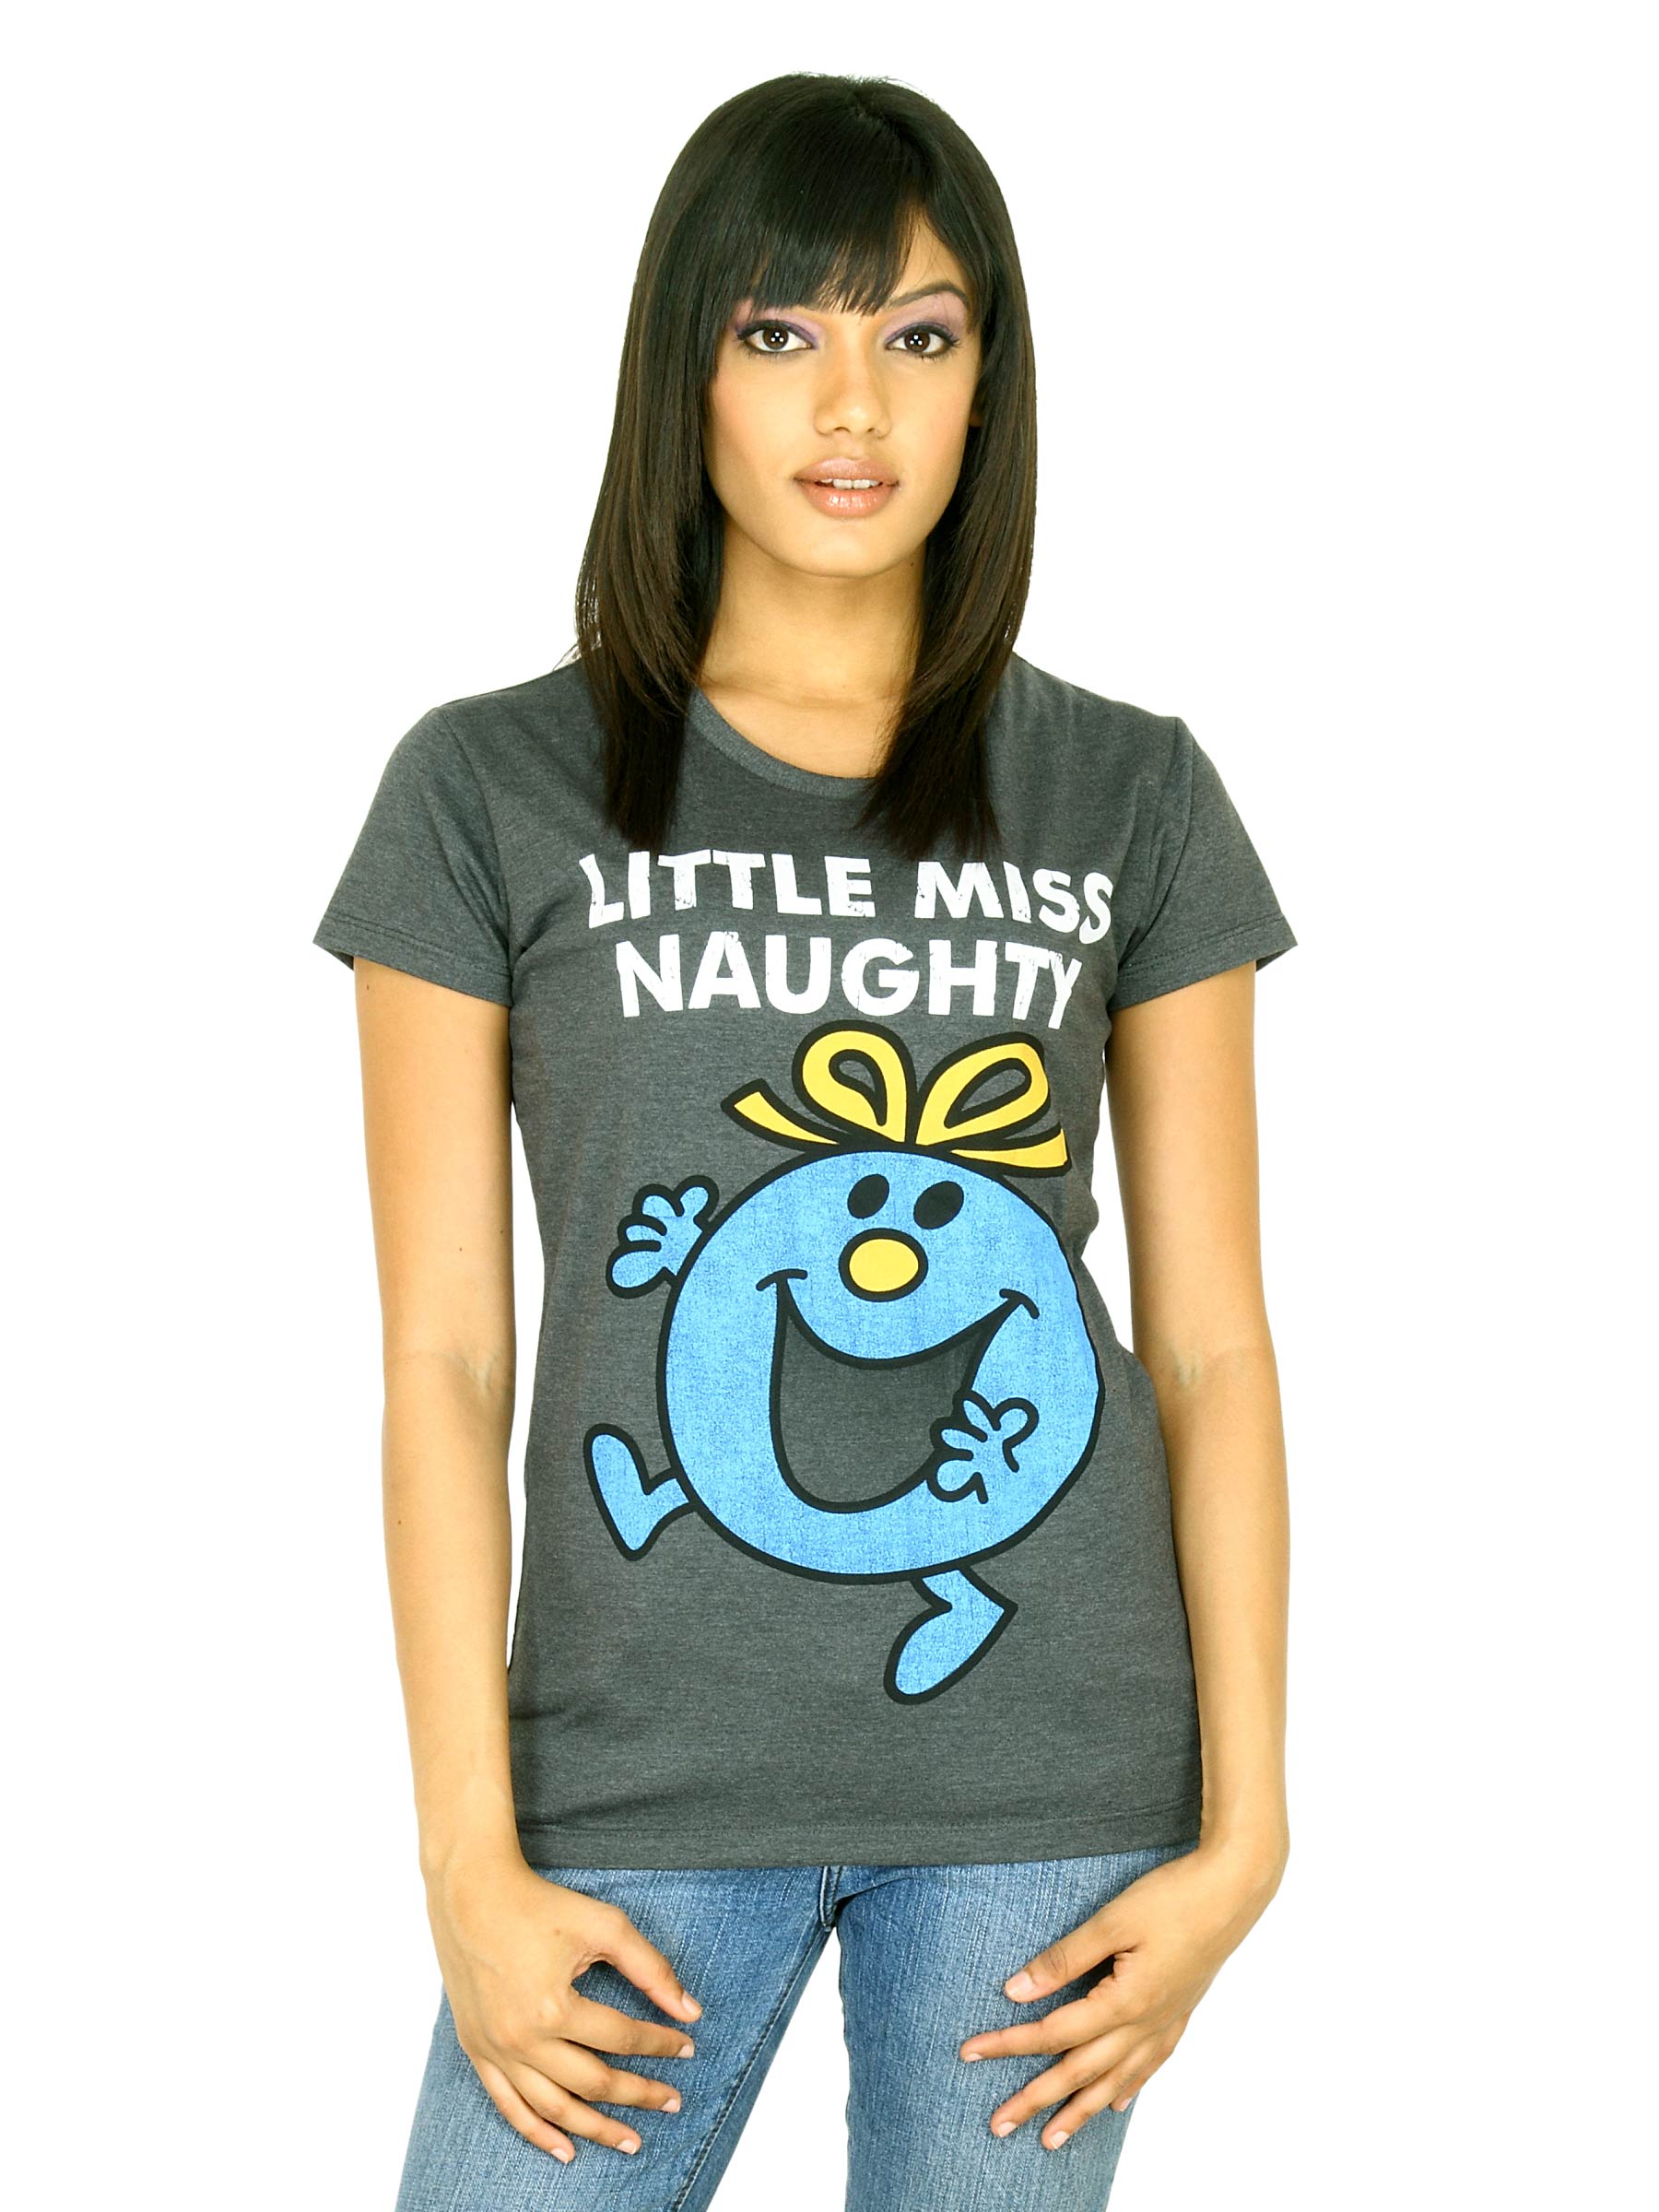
Little Miss Women Printed Dark Grey T-shirt
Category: Apparel / Topwear / Tshirts
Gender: Women
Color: Grey
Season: Fall 2011
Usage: Casual